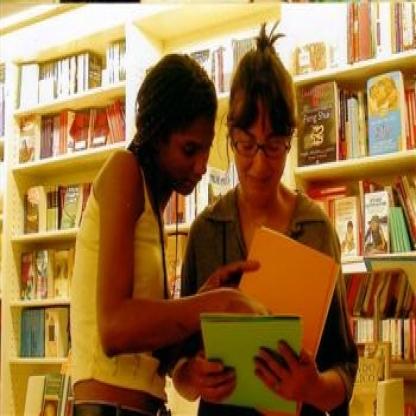
Scene: Indoor